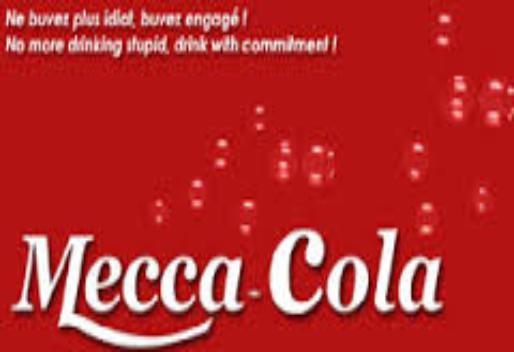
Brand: Mecca Cola
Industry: Food